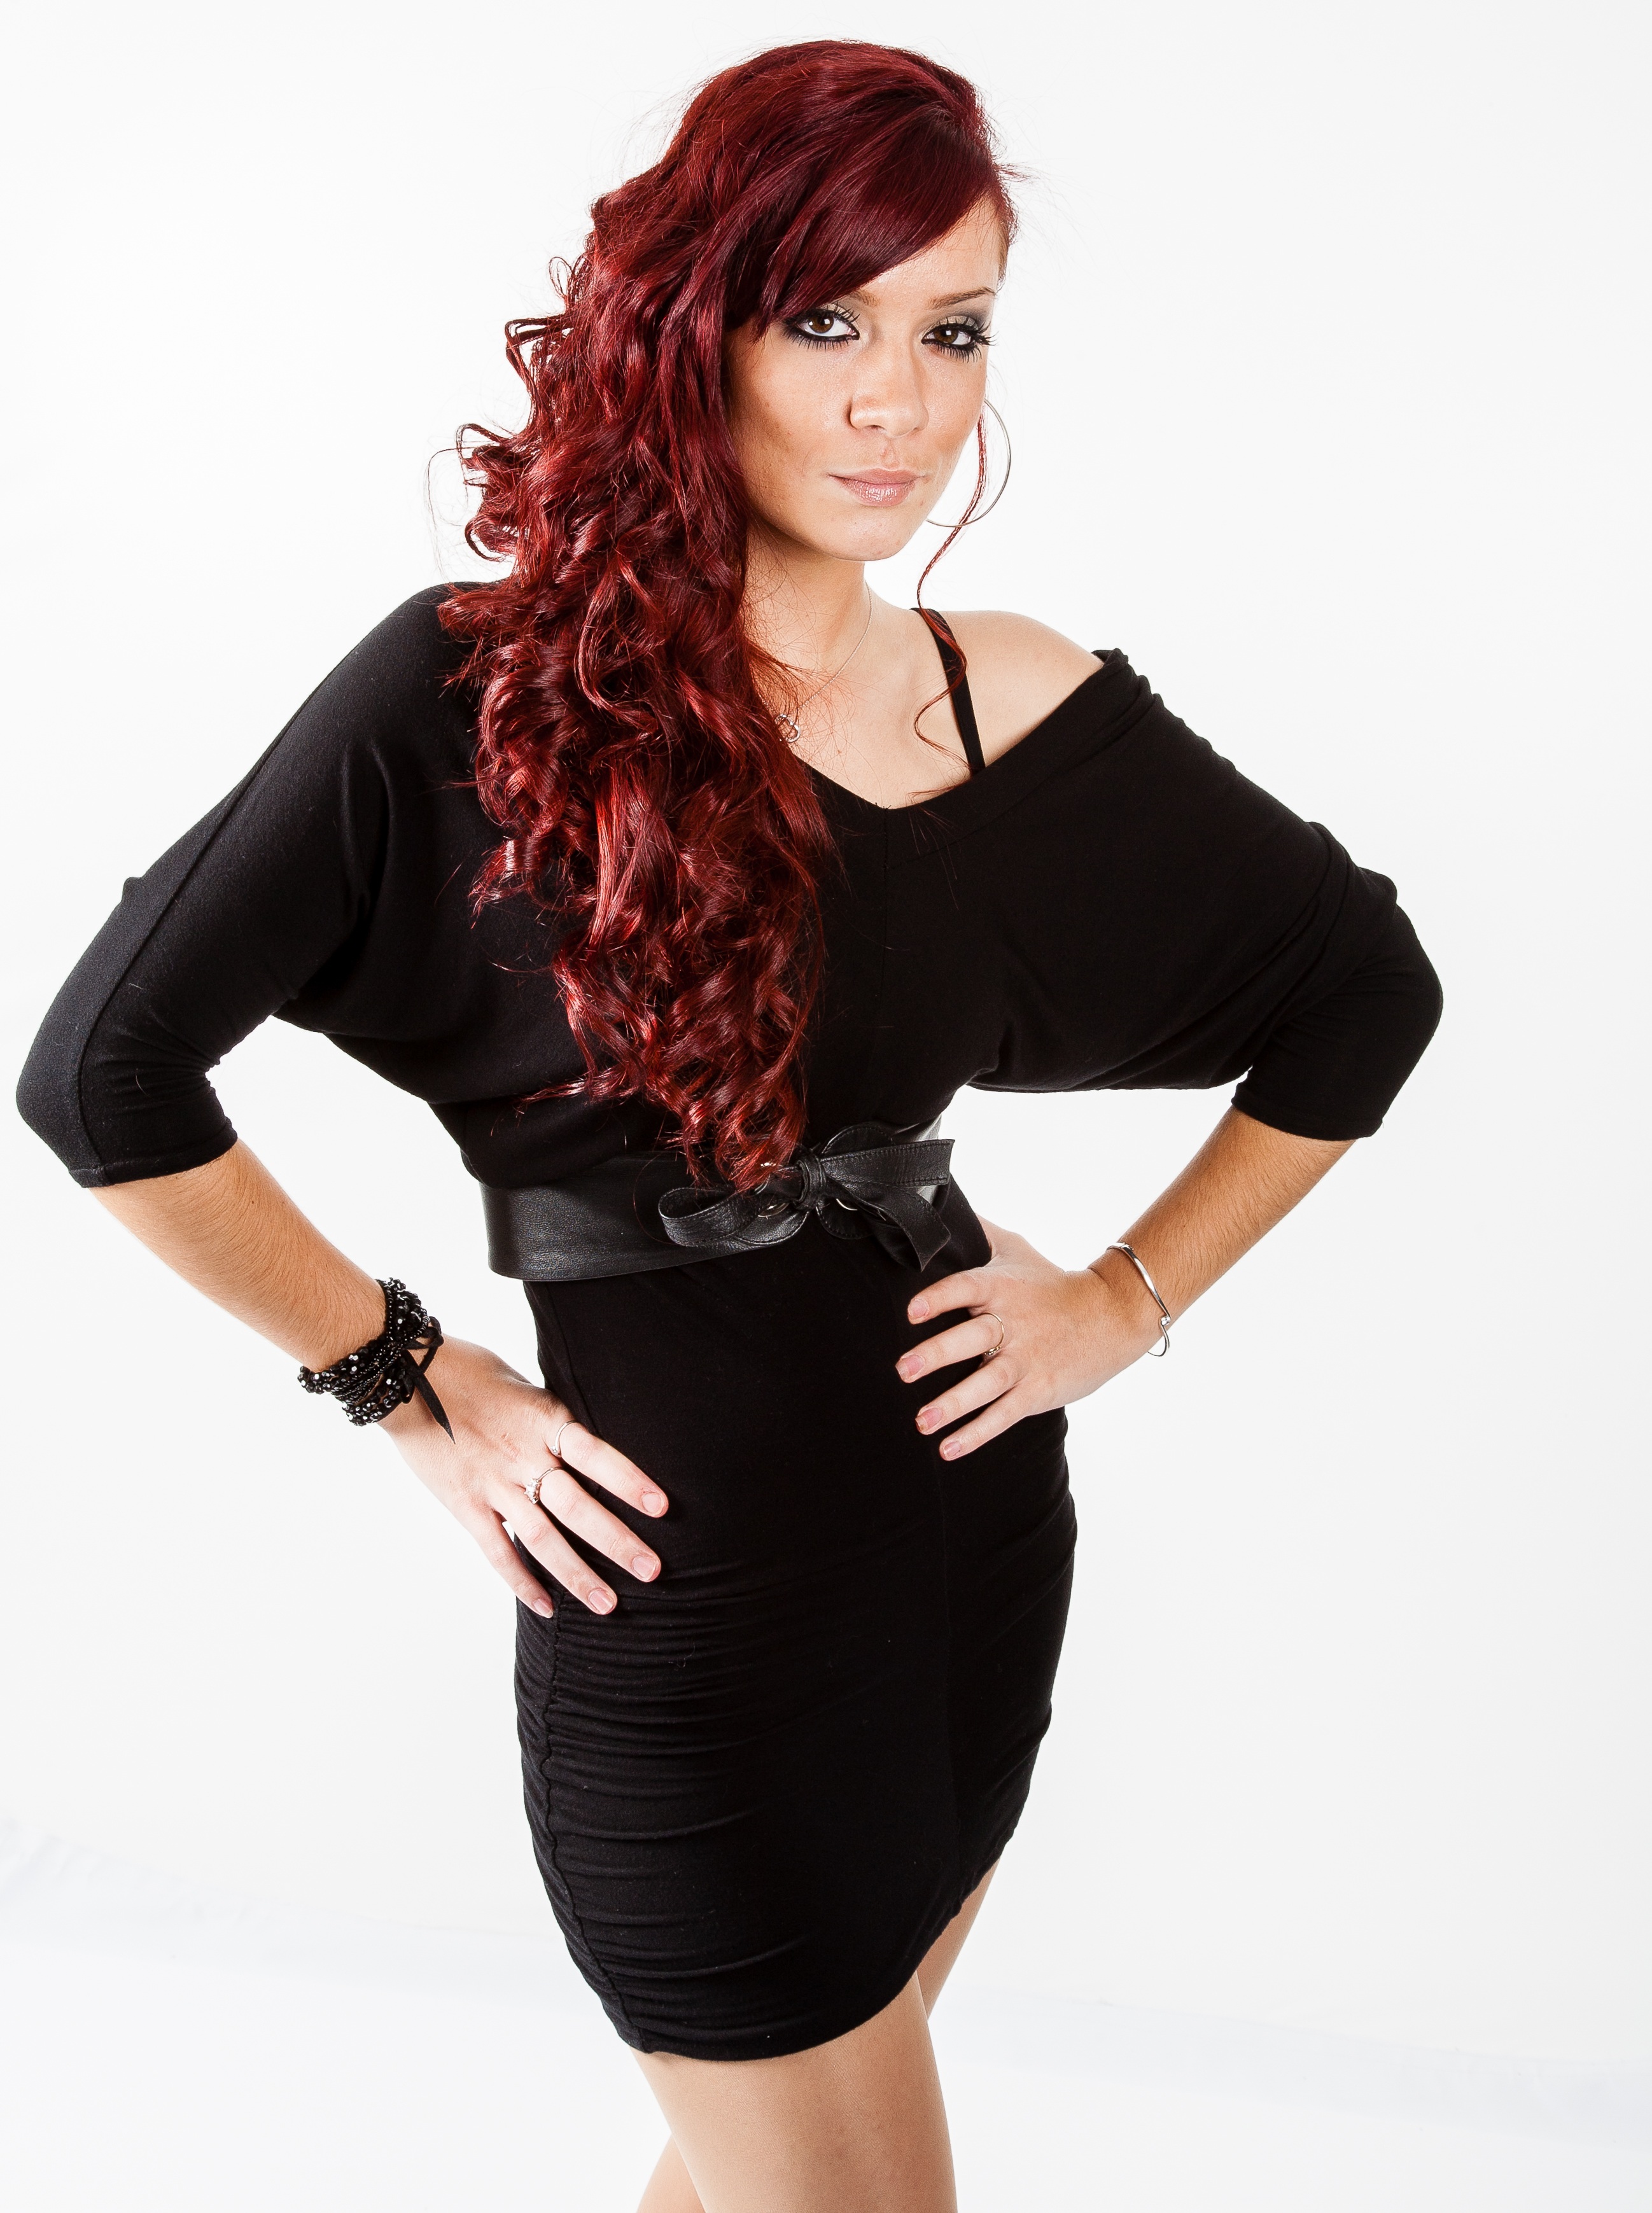
girl, hair, white, female, model, fashion, clothing, red hair, black dress, human body, posing, dress, neck, pose, sexy, style, body, fit, costume, slim, attractive, abdomen, sleeve, photo shoot, little black dress, cocktail dress